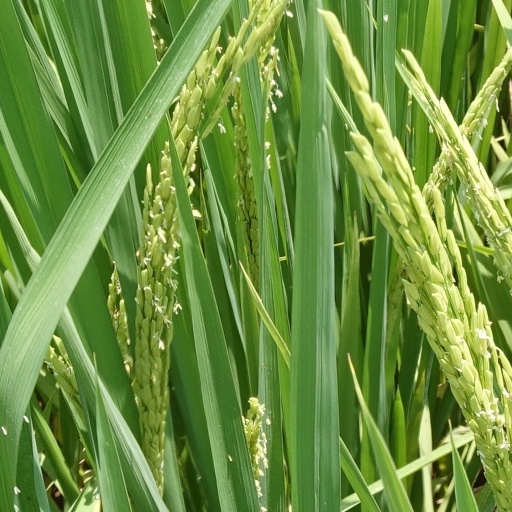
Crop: rice